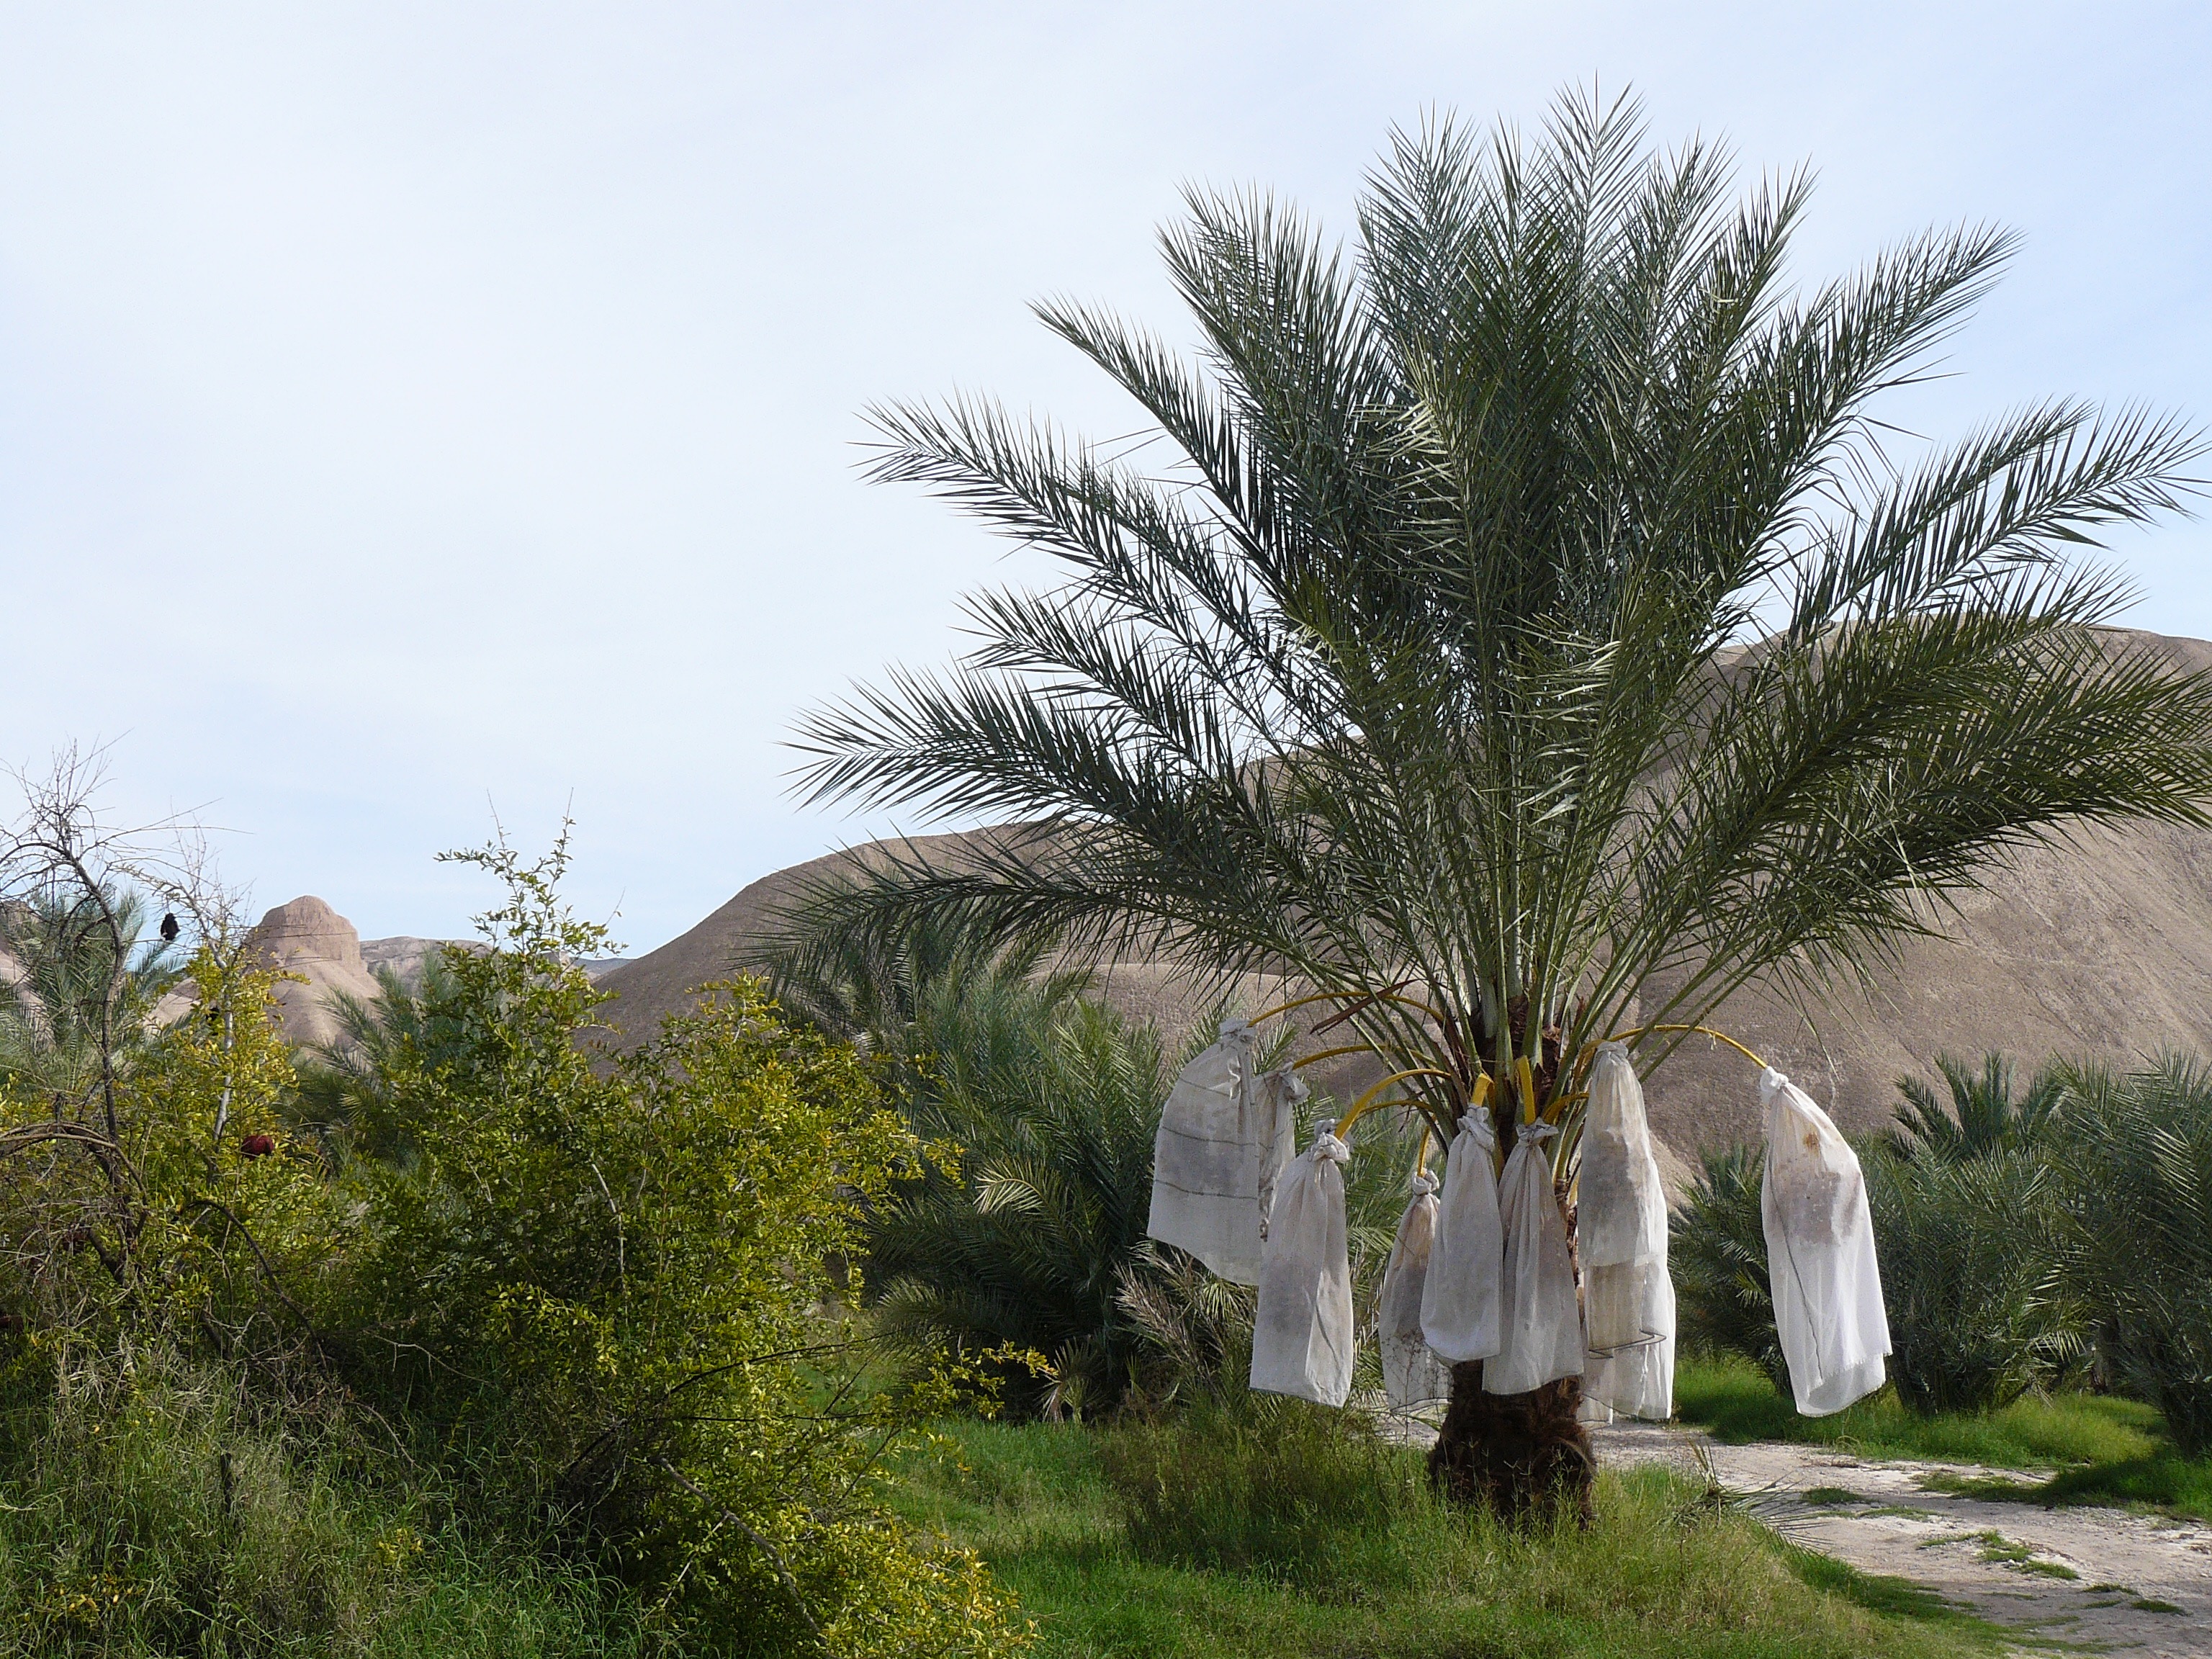
tree, grass, plant, flower, wind, botany, garden, flora, ecosystem, mojavedesert, chinaranch, chinaranchdatefarm, mojavedesertoasis, flowering plant, woody plant, land plant, arecales, palm family